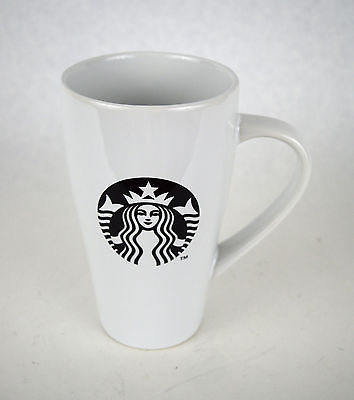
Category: mug